Zepernick station

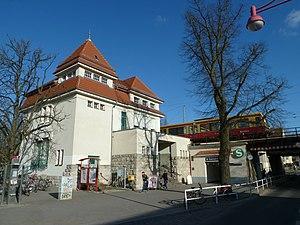

Zepernick (in German Bahnhof Zepernick) is a railway station in the village of Zepernick, Germany, part of the municipality of Panketal. It is served by the Berlin S-Bahn and a local bus line.